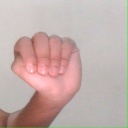
अक्षर: ठ